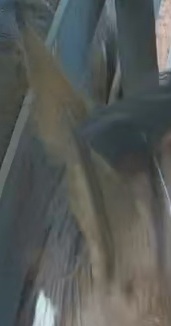
Face region: ears (position_of_ears)
Pain indicator: not_present